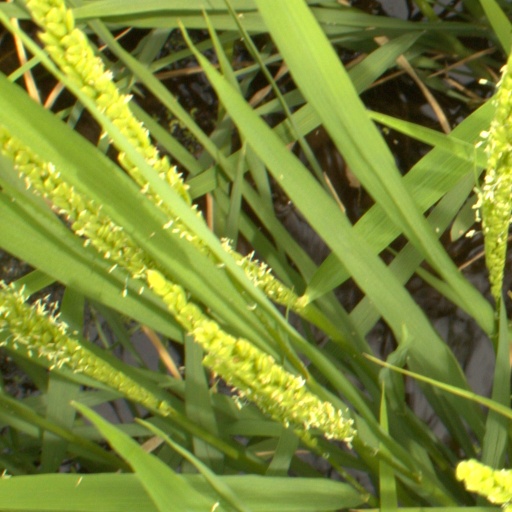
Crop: rice